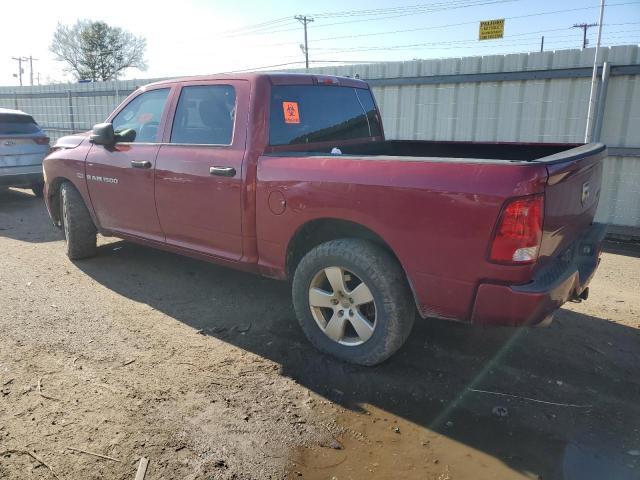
Aucun dommage détecté.
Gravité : aucun